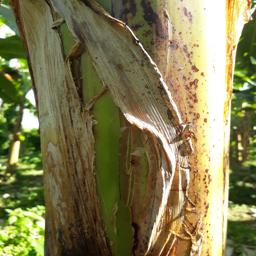
Label: PSEUDOSTEM WEEVIL